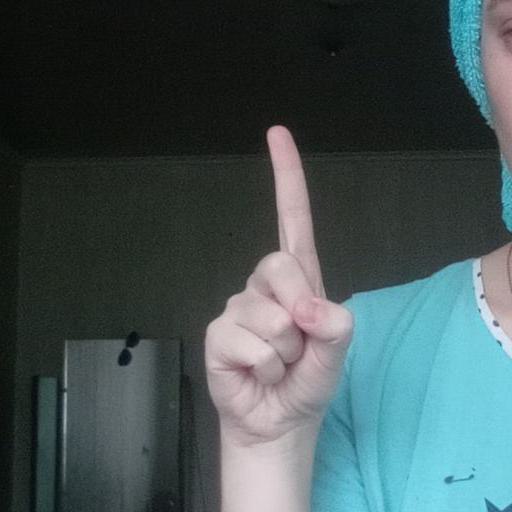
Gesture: one